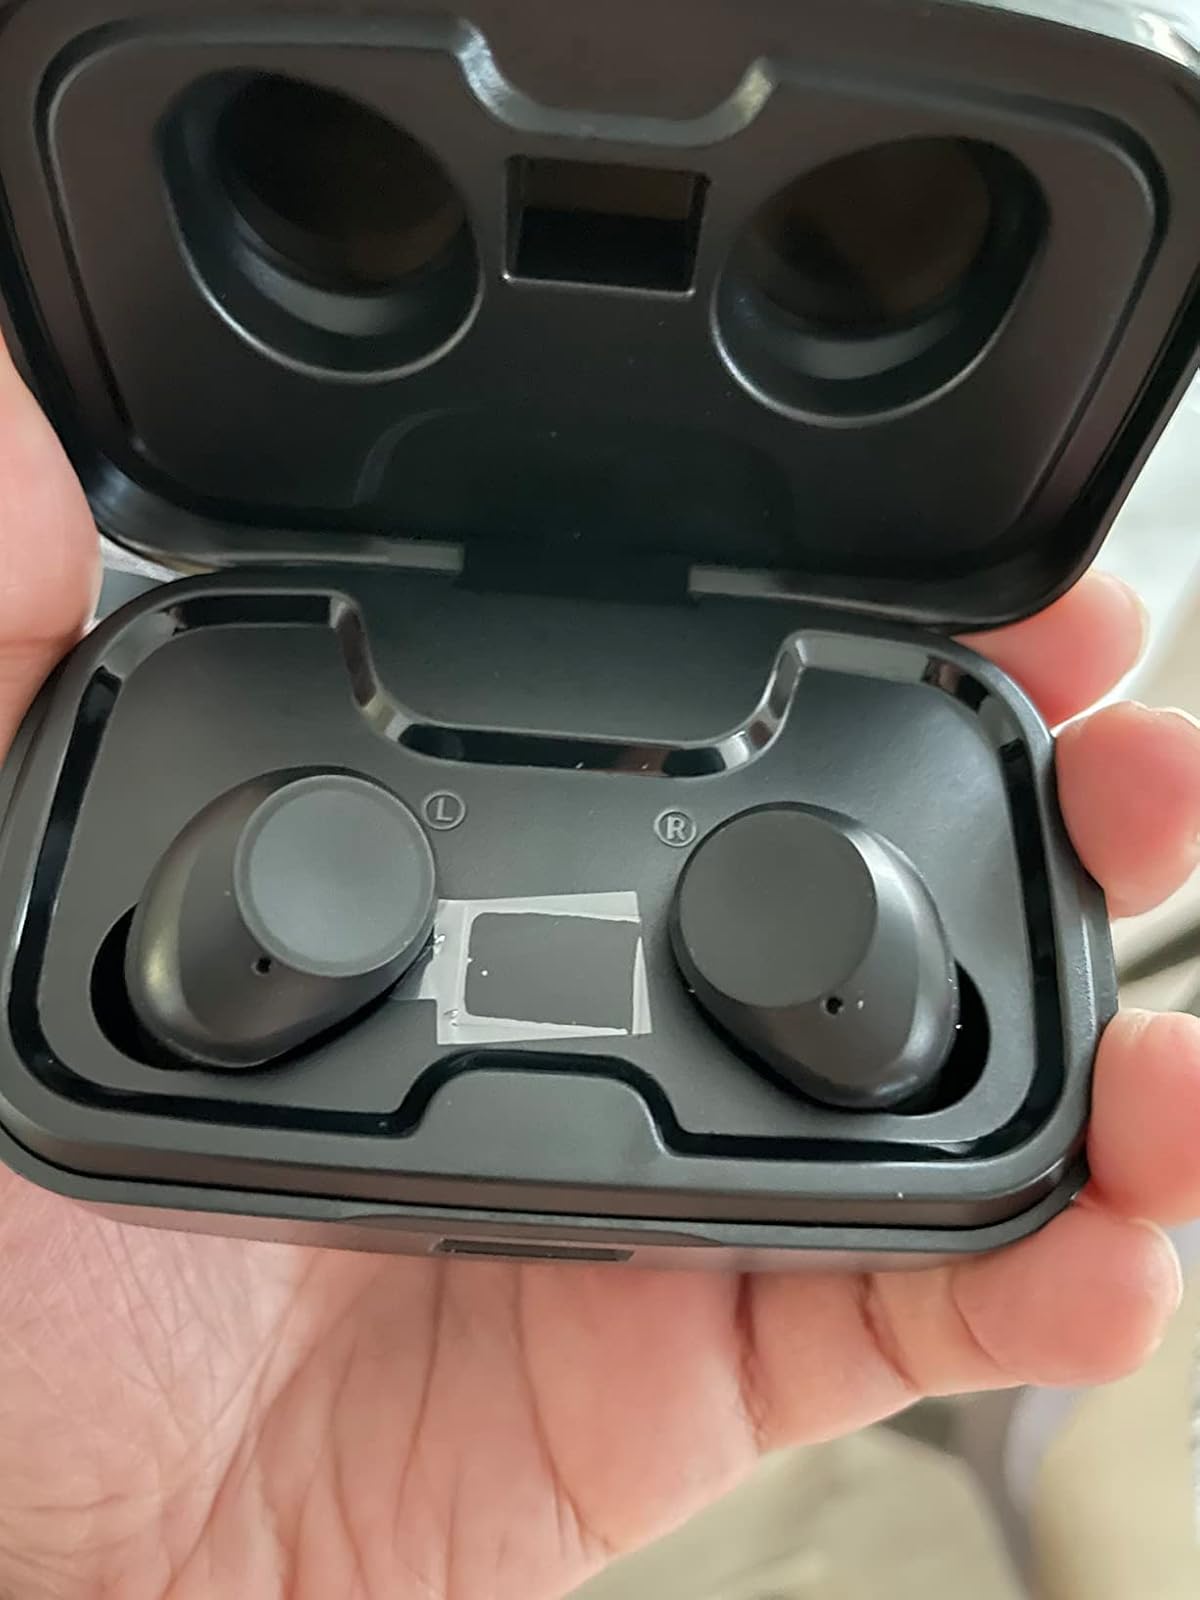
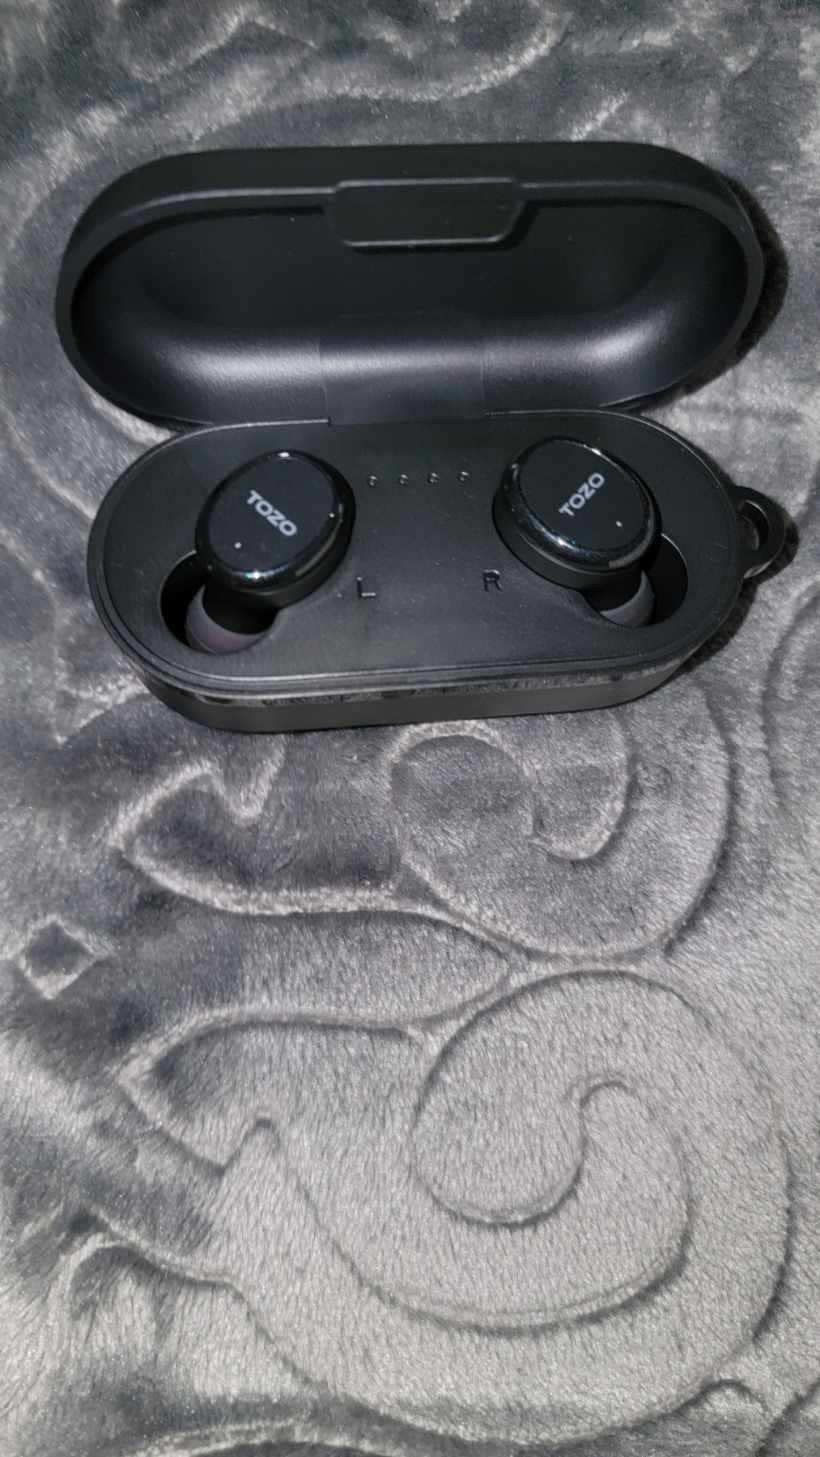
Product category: earbuds
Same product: no